Battle of Rorke's Drift

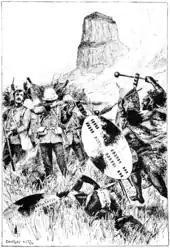
Illustration by C. H. M. Kerr for Haggard's story, 1893

On 15 January 1880, a submission for a DCM was also made for Private Michael McMahon (Army Hospital Corps). The submission was cancelled on 29 January 1880 for absence without leave and theft.